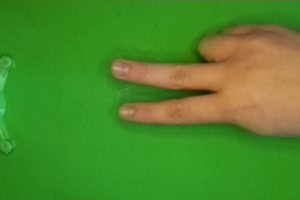
Label: scissors